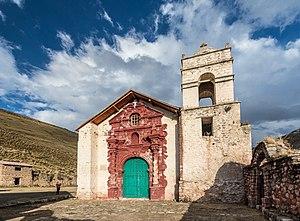
La mine de Santa Barbara est un site riche en gisements de cinabre et de mercure, située sur la colline de Chacllatacana, à 2,5 km au sud de la ville de Huancavelica et à 245 km au sud-est de Lima au Pérou, à une altitude comprise entre de 3 800 m et 4 400 m. Le site fait partie de la liste indicative du Pérou, en vue de son inscription sur la liste du patrimoine mondial.